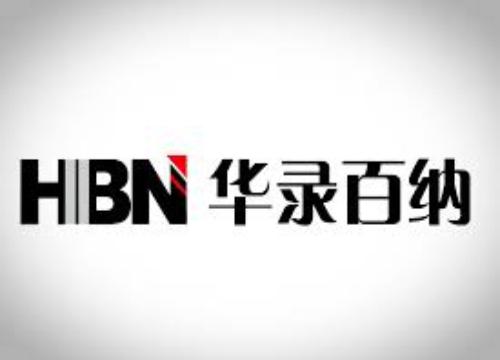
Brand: hualu
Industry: Electronic